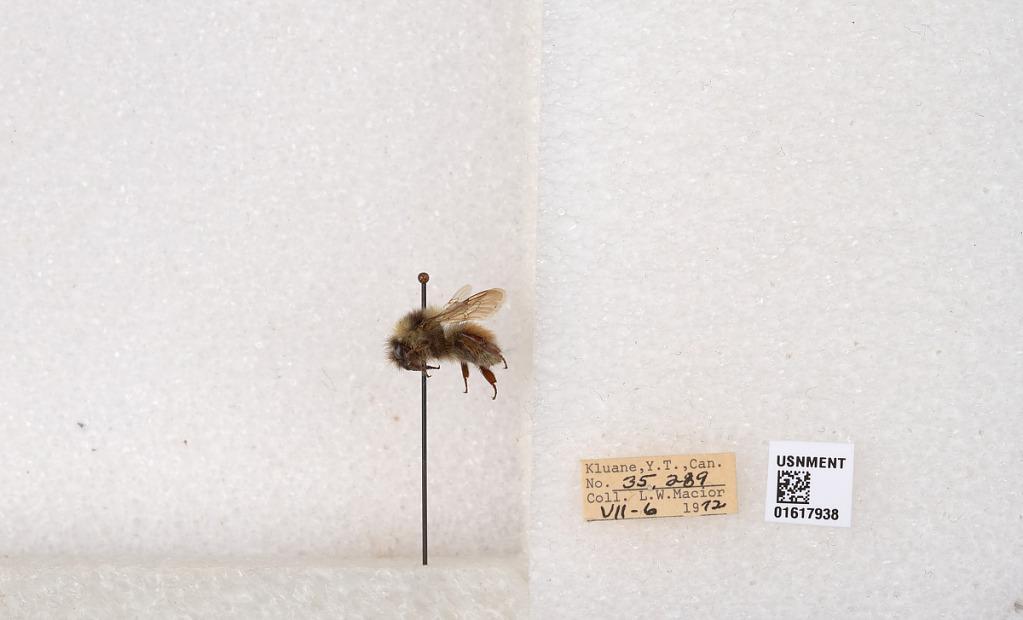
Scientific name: Bombus (Pyrobombus) sylvicola Kirby
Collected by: L. Macior
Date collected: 1972-7-6
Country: Canada
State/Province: Yukon
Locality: Kluane
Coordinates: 61.2426, -139.113